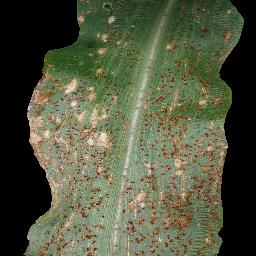
Label: Corn_(Maize)___Common_Rust